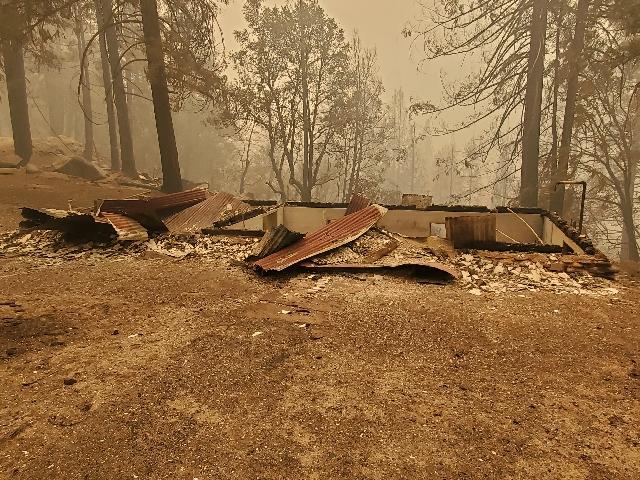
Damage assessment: destroyed